John Reid (diplomat)

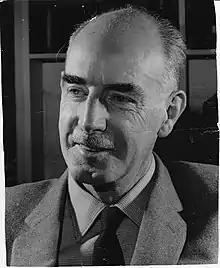

John Stanhope Reid (25 March 1901 – 24 August 1985) was a New Zealand lawyer, public servant and diplomat. He served as first United Nations Resident Representative in Indonesia (1952–53), and New Zealand Ambassador to Tokyo (1956-61) and High Commissioner to Canada (1961–64).